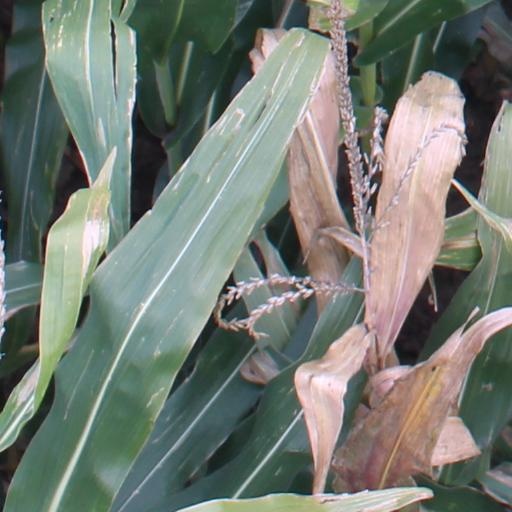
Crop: maize; corn